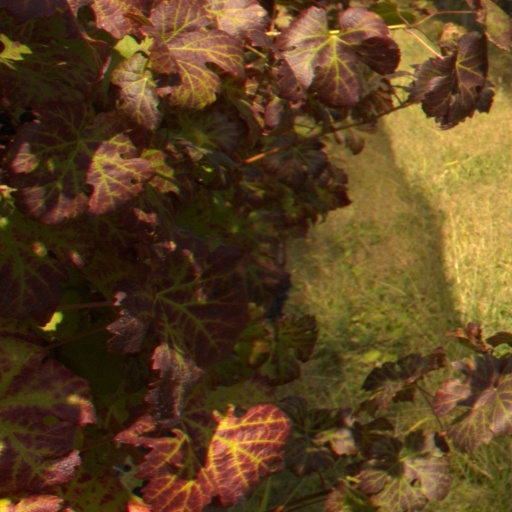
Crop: grape